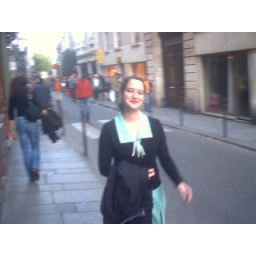
Lior with a green dress on our way to the seder which was, in one word, scandalous.